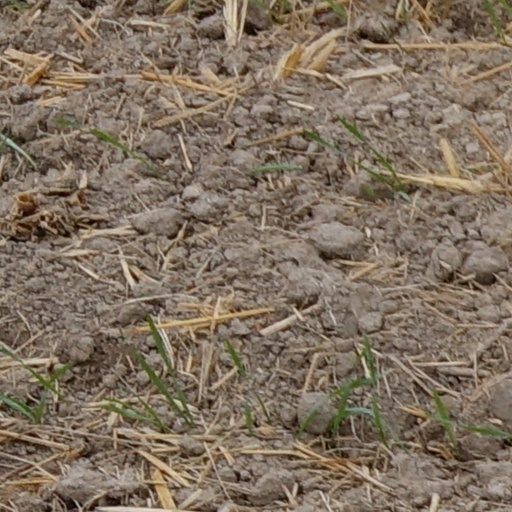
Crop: wheat